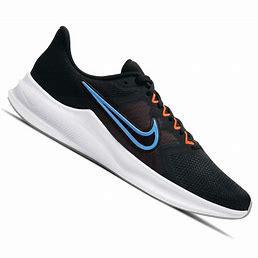
Brand: Nike
Model: Downshifter 11